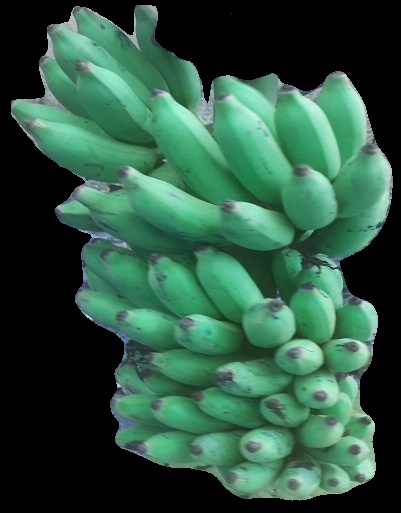
Variety: elakki-bale
Grade: grade2